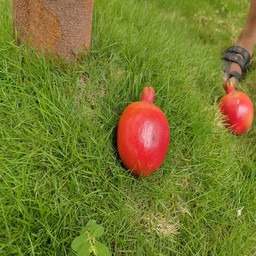
Fruit: Pomegranate
Quality: Good